Jari Koskela

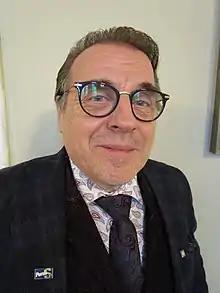
Jari Koskela in Parliament on 29 November 2019

Jari Jukka Hannu Koskela is a Finnish politician currently serving in the Parliament of Finland for the Finns Party at the Satakunta constituency. He is a Pastor and Doctor of Social Science.